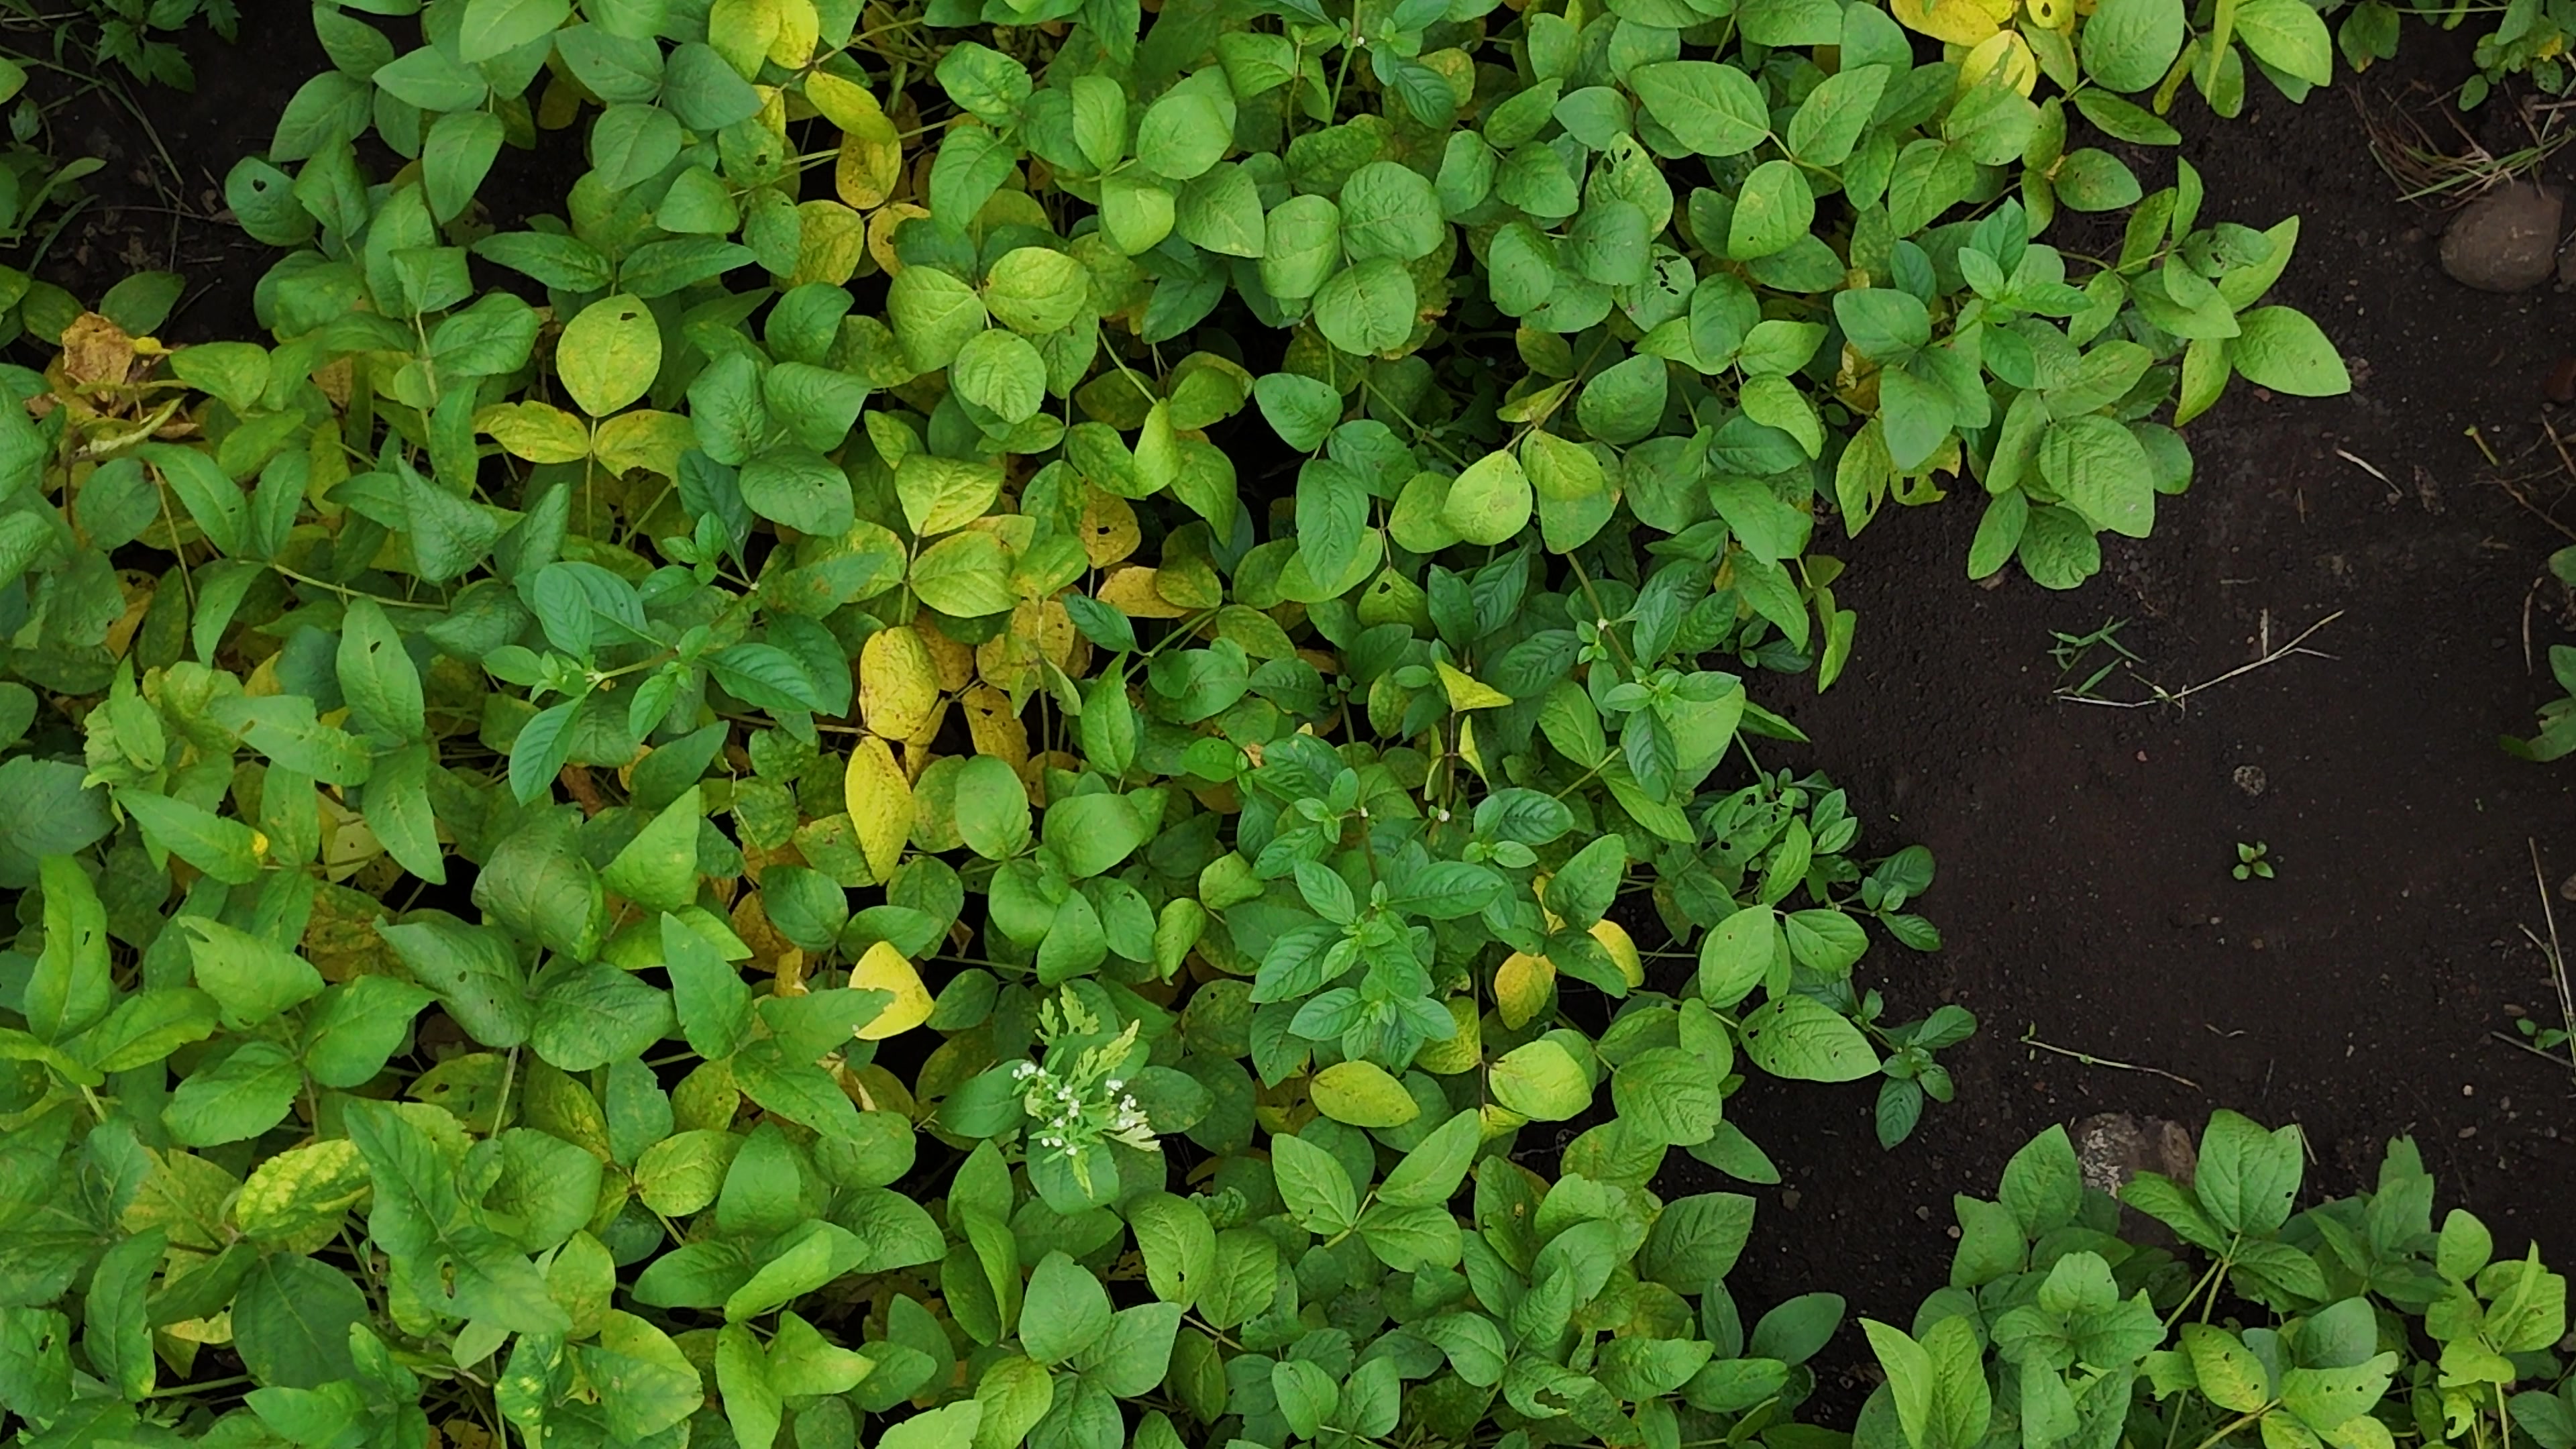
Label: Mosaic